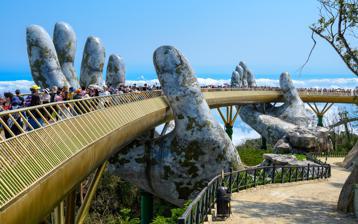
Building: Golden Bridge (Vietnam)
Country: Vietnam
Year built: 2018
Pedestrian bridge near Da Nang, Vietnam Golden Bridge Cầu Vàng Golden Bridge in 2019 Coordinates 15°59′41″N 107°59′47″E / 15.99486°N 107.99625°E / 15.99486; 107.99625 Carries Pedestrians Crosses Mountain road Characteristics Material Steel painted gold Total length 150 m (490 ft) Width 5 m (16 ft) History Opened June 2018 ; 6 years ago ( 2018-06 ) Location The Golden Bridge ( Vietnamese : Cầu Vàng ) is a 150-metre-long (490 ft) pedestrian bridge in the Bà Nà Hills resort, near Da Nang , Vietnam. It is designed to connect the cable car station with the gardens (avoiding a steep incline) and to provide a scenic overlook and tourist attraction. The bridge loops nearly back around to itself and has two giant hands, constructed of fibreglass and wire mesh, designed to appear like stone hands that support the structure. The client for the project was the Sun Group. The bridge was designed by TA Landscape Architecture (under Ho Chi Minh City University of Architecture ), based in Ho Chi Minh City. The company's founder, Vu Viet Anh, was the project's principal designer, with Trần Quang Hùng as the bridge designer and Nguyen Quang Huu Tuan as design manager. Construction began in July 2017 and was completed in April 2018; the bridge opened in June 2018. References